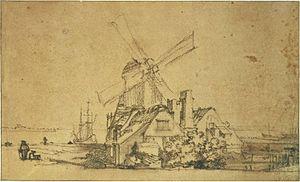
Ce qui suit est la liste des dessins de Rembrandt généralement acceptés comme étant autographes. Beaucoup sont des dessins préparatoires aux peintures ou aux gravures de Rembrandt.